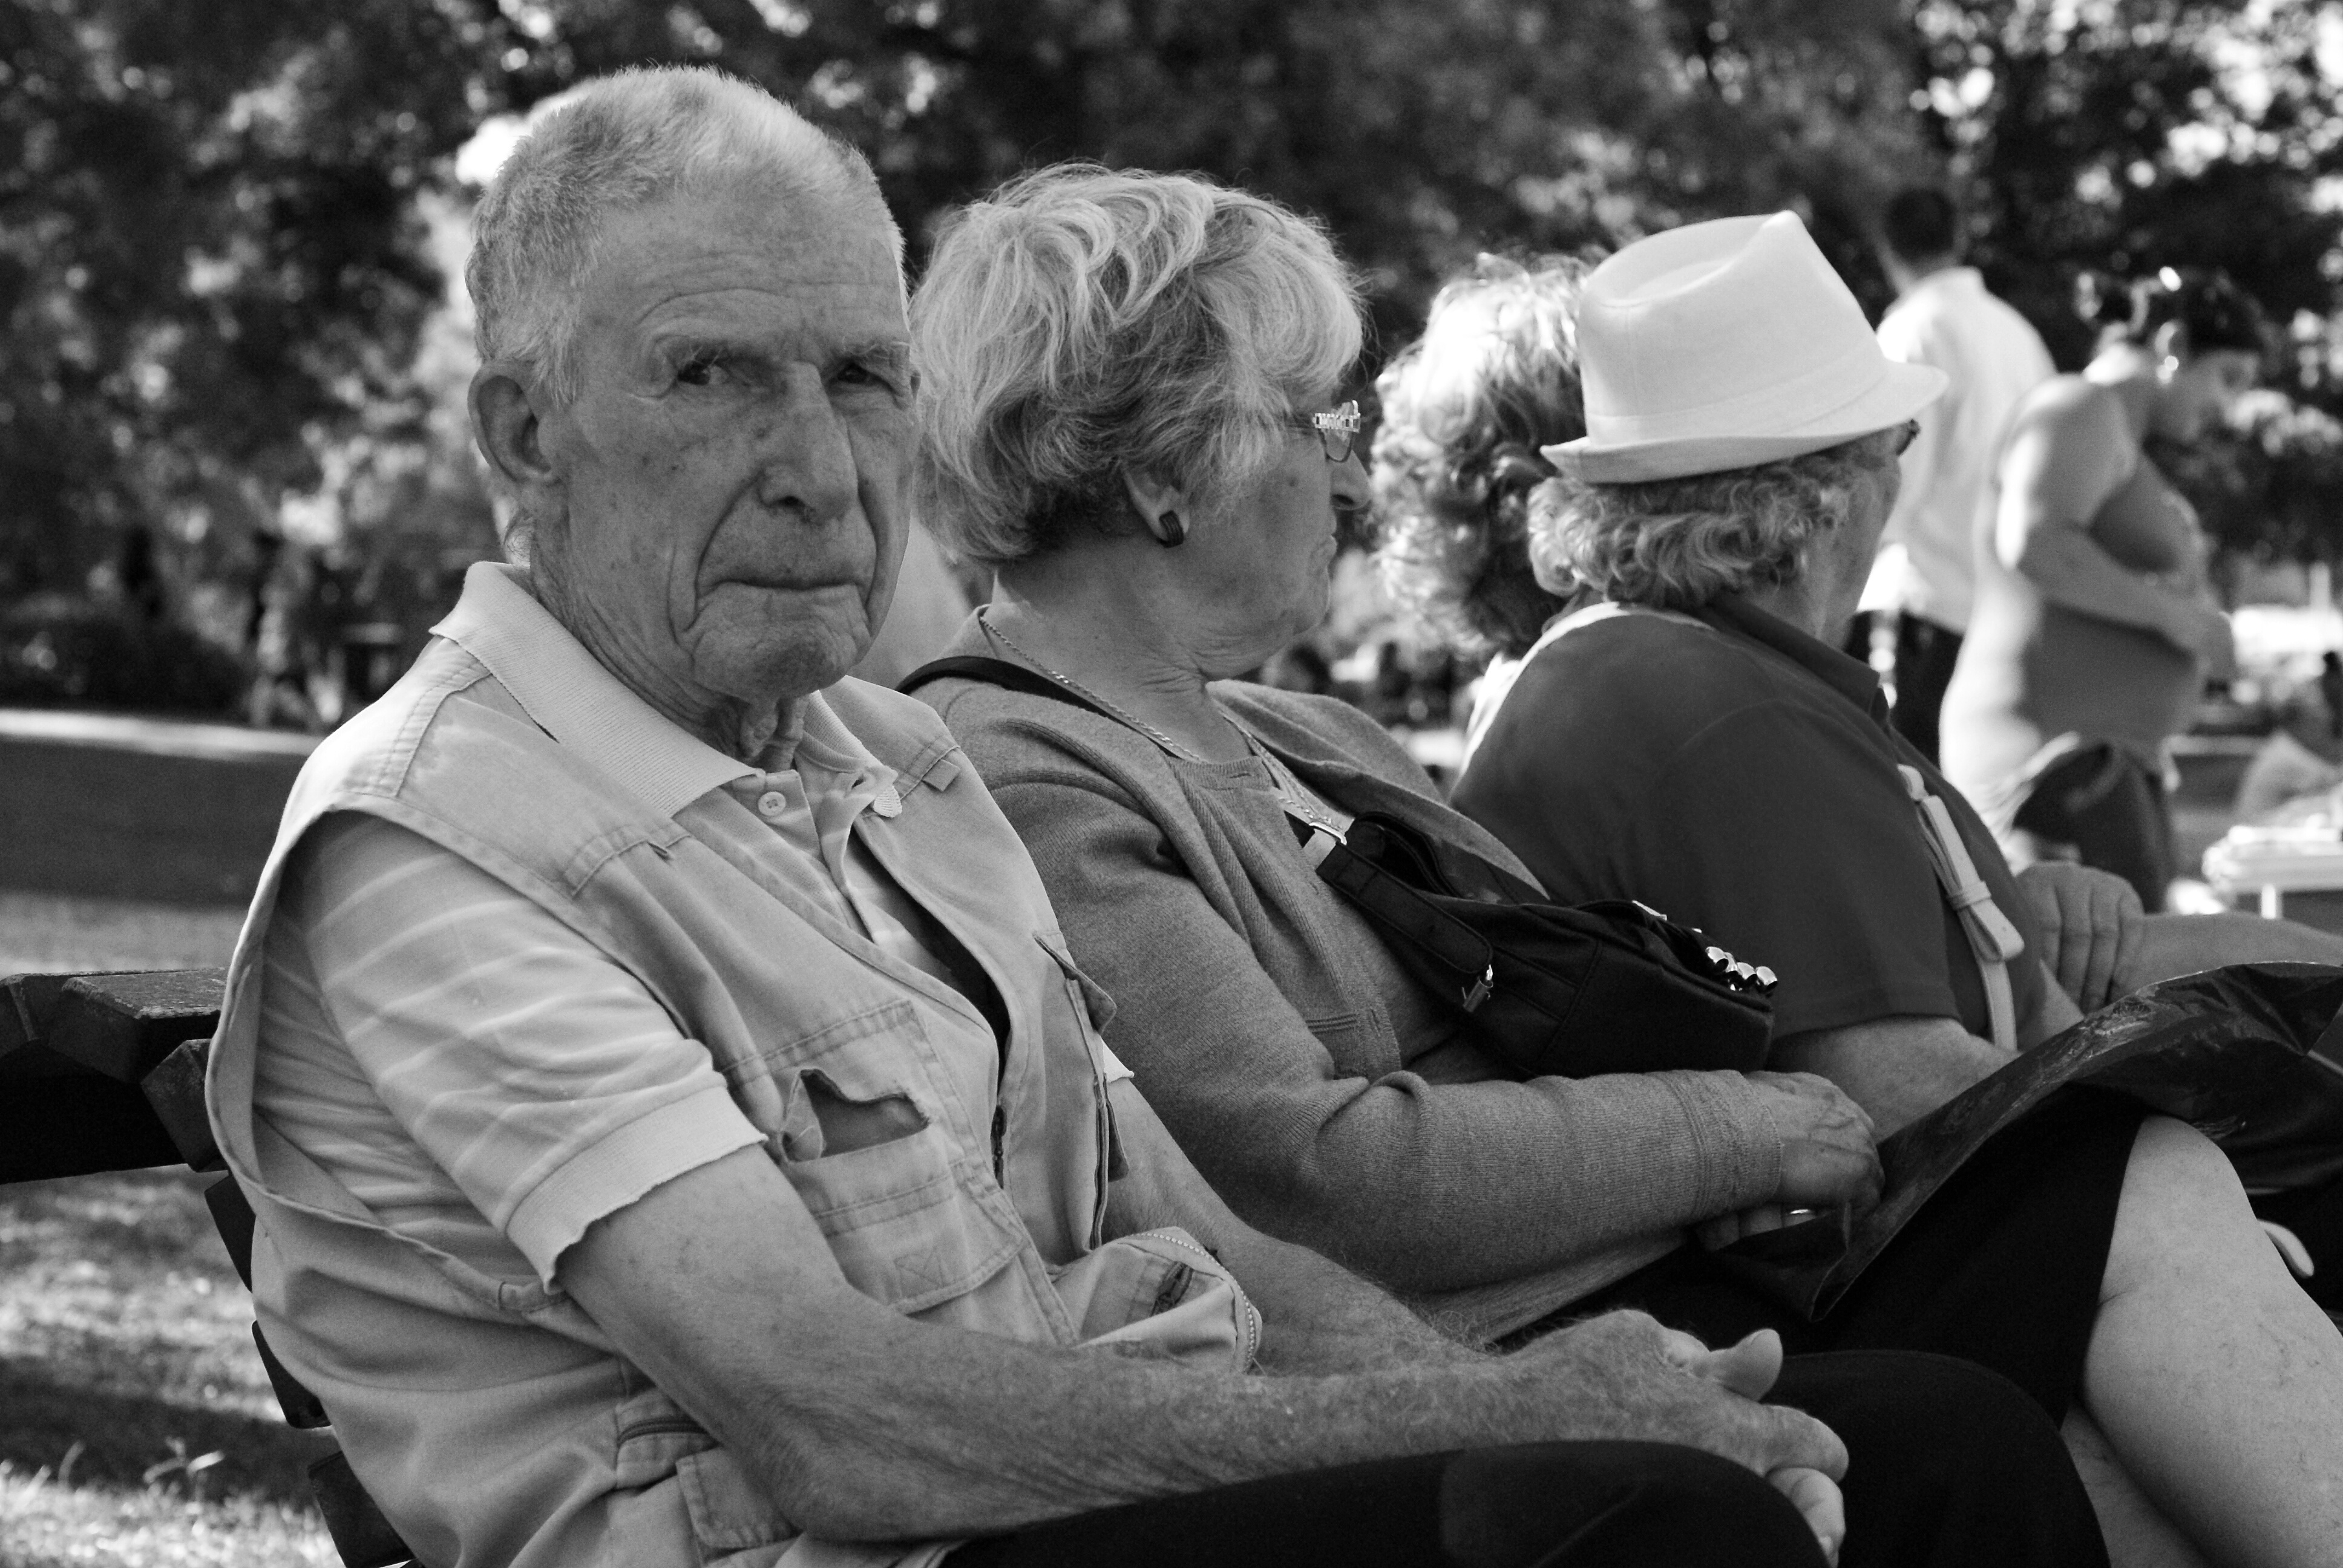
man, person, creative, black and white, people, white, street, photography, urban, crowd, social, dslr, portrait, lens, black, monochrome, streetphotography, bw, blackandwhite, blackwhite, streets, candid, 50mm, shooting, moments, public, photograph, prime, sony, pretoebranco, rua, streetphoto, lisboa, lisbon, moment, unposed, decisive, souls, pretobranco, retratos, sp, dslra200, pb, inpublic, fotografiaderua, streetmoments, lavinha, sal50f18, a200, sal, interaction, jo olavinha, monochrome photography